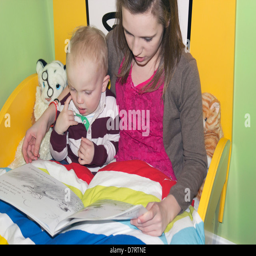
young girl reading a story to a little boy